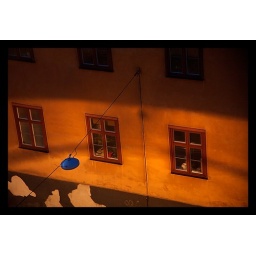
The street lamp was white, but was reflecting the blue color of the dusk sky in Stockholm.